Sky position (RA, Dec in degrees): 245.134, 1.071
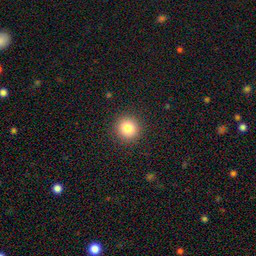
Galaxy morphology: Round Smooth Galaxies